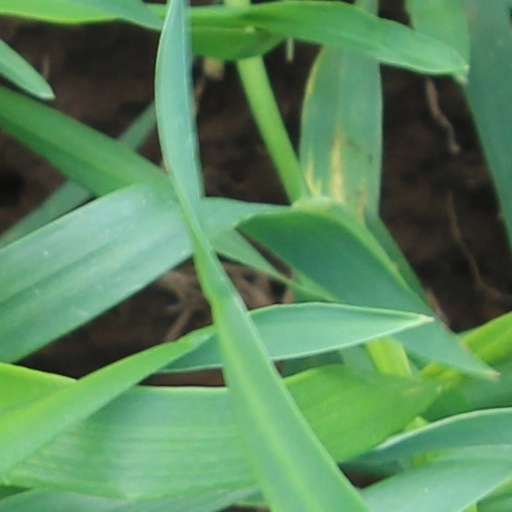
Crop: wheat